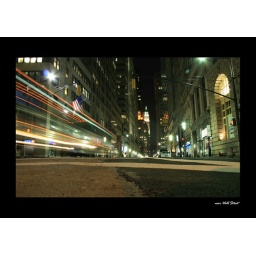
near wall street